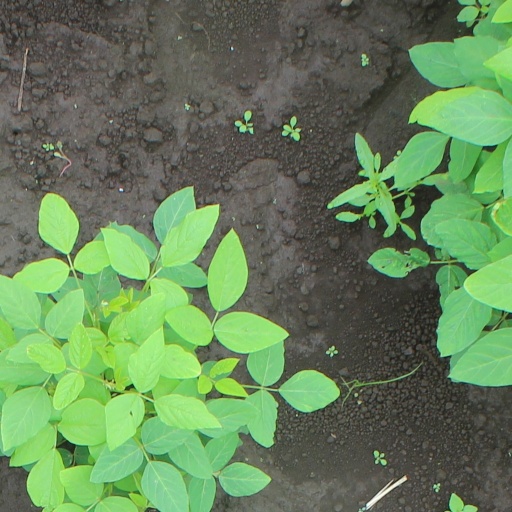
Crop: soybean